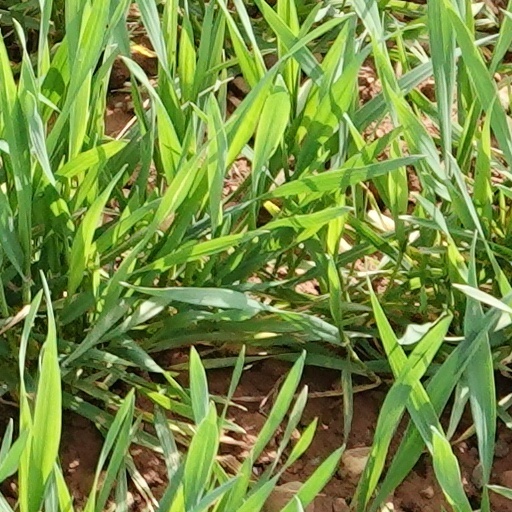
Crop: wheat